Describe the emotion expressed in this image:  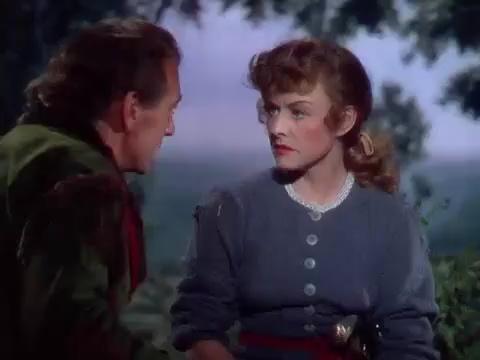
This person displays Fear, valence and arousal with high intensity.